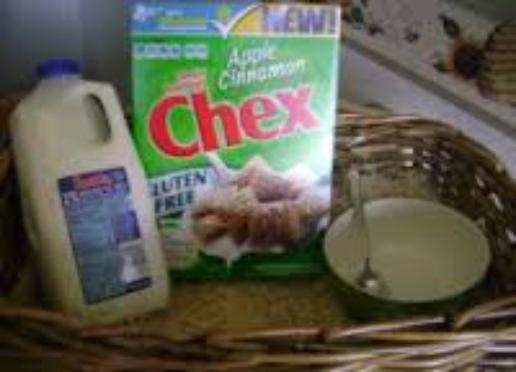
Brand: Apple Cinnamon Chex
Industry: Food